Gliding flight

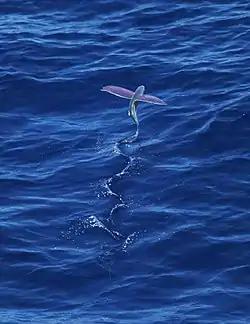
Flying fish taking off

To assist gliding, some mammals have evolved a structure called the patagium. This is a membranous structure found stretched between a range of body parts. It is most highly developed in bats. For similar reasons to birds, bats can glide efficiently. In bats, the skin forming the surface of the wing is an extension of the skin of the abdomen that runs to the tip of each digit, uniting the forelimb with the body. The patagium of a bat has four distinct parts: